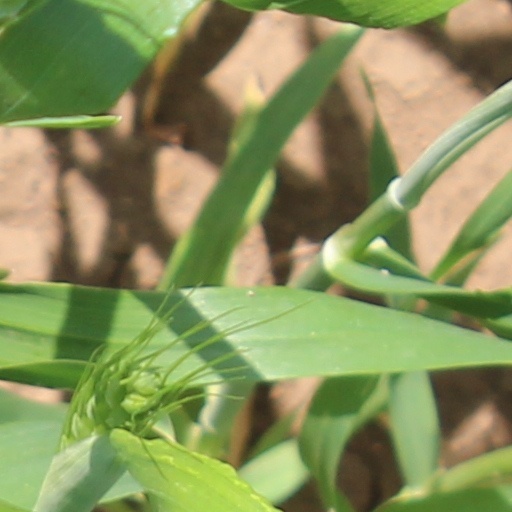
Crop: wheat